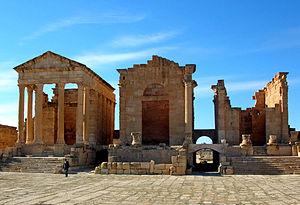
Temples du Capitole à Sbeïtla: Minerve (à gauche), Jupiter (au centre), Junon (à droite), Tunisie
L’Afrique ou Afrique proconsulaire, est une ancienne province romaine qui correspond aux actuels nord et sud-est tunisien, plus une partie de l'Algérie et de la Libye actuelle.